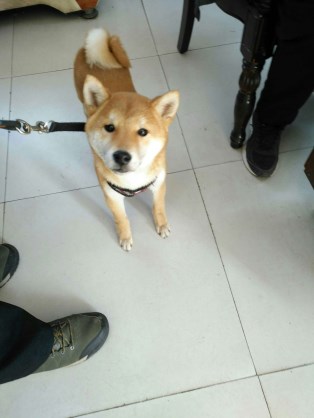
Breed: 1043-n000001-Shiba_Dog